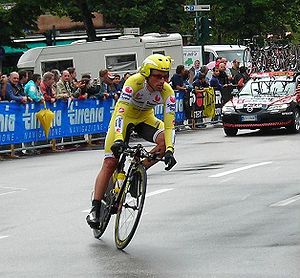
Iban Mayo
Iban Mayo Díez er en tidligere professionel spansk cykelrytter.